Poor door

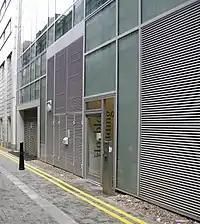
The entrance for lower-cost housing at the Relay Building in Whitechapel, London

A "poor door" is a separate entrance to a multi-unit housing development for those living in less expensive apartments.